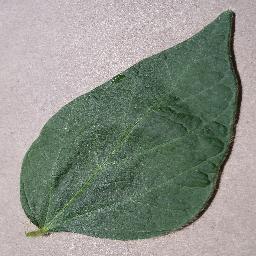
Label: Soybean___healthy